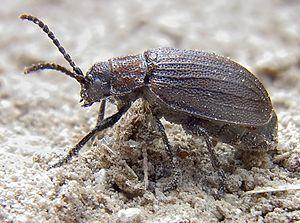
Galeruca est un genre d'insectes coléoptères de la famille des Chrysomelidae.